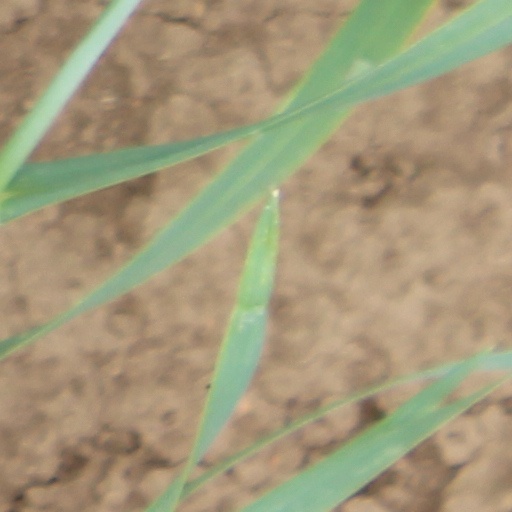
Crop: wheat